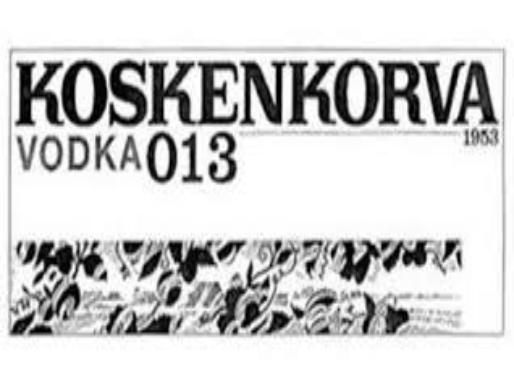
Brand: Koskenkorva
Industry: Food